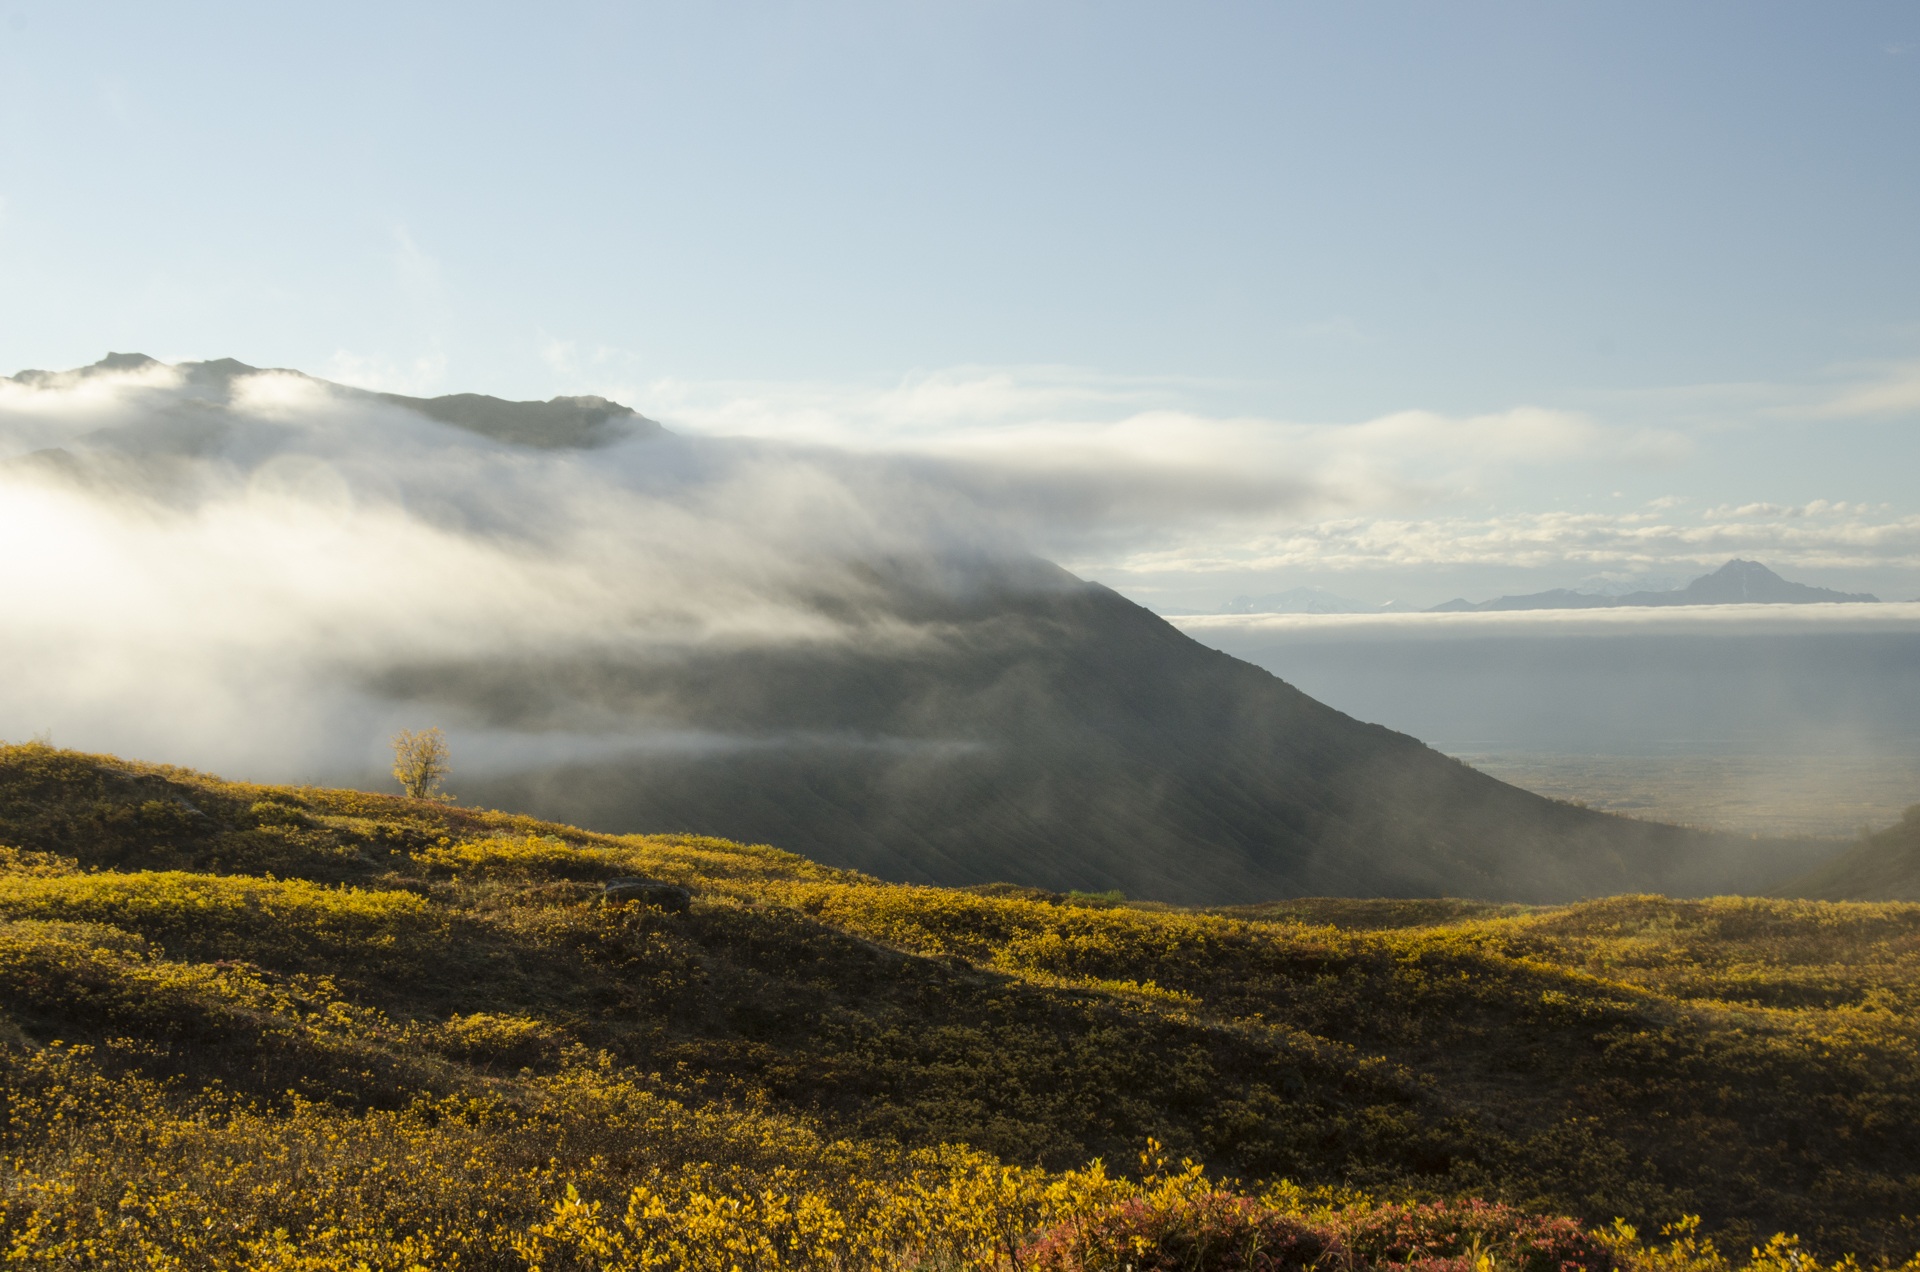
landscape, tree, nature, horizon, wilderness, mountain, cloud, sky, fog, sunrise, mist, field, prairie, sunlight, morning, hill, dawn, mountain range, foggy, scenic, natural, autumn, weather, highland, ridge, plain, hills, grassland, plateau, fell, loch, rural area, landform, geographical feature, atmospheric phenomenon, mountainous landforms